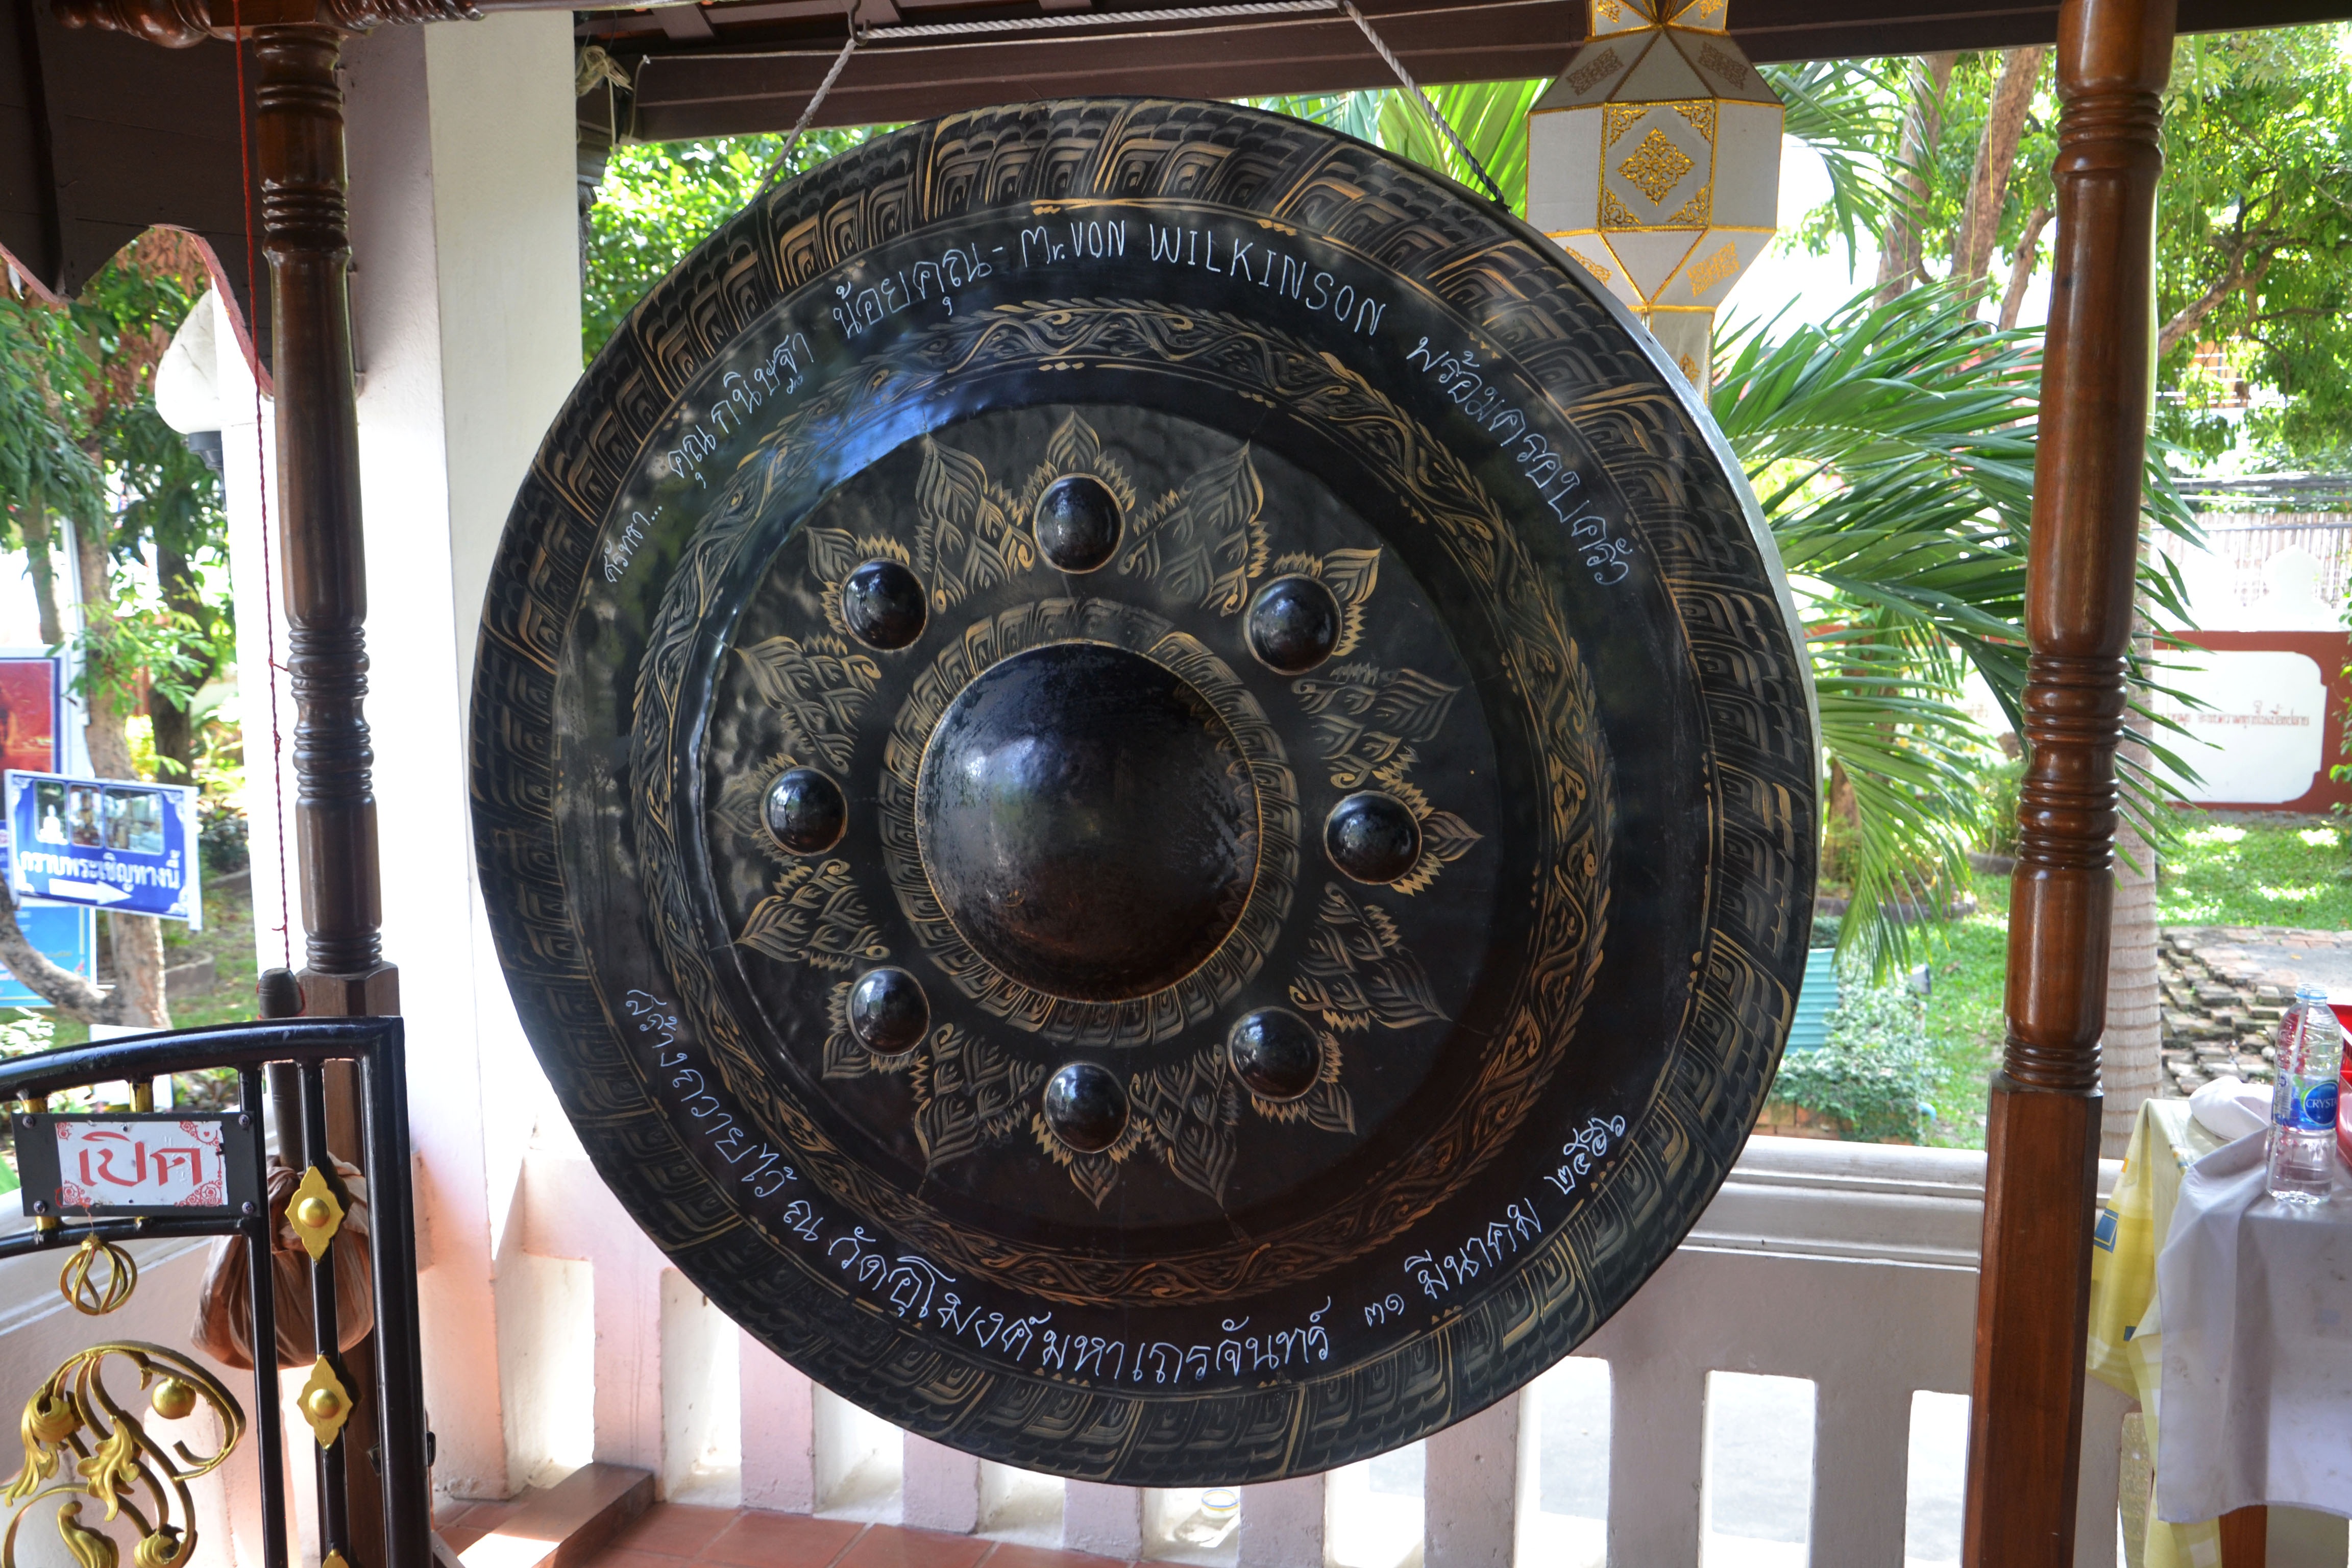
music, antique, wheel, round, window, alarm, asian, bell, dish, hammer, instrument, metal, plate, ancient, drum, decor, tire, circle, thailand, percussion, design, brass, circular, musical, rim, sound, big, culture, disk, exotic, gong, volume, oriental, shock, thai, traditional, strike, metallic, loud, hit, man made object, automotive tire